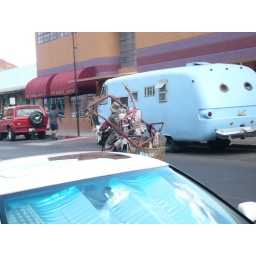
and the elephant bus in the back